La Silva Curiosa

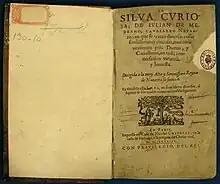
Title page of "La Silva Curiosa" by Julián Iñiguez de Medrano (1583)

The full title of his book is ""La Sylva Curiosa de Julián de Medrano, Caballero Navarrese, which deals with various very subtle and curious things, very appropriate for Ladies and Gentlemen in all virtuous and honest conversations. Addressed to the very high and most serene Queen of Navarre su Sennora, in Paris, Printed at the House of Nicolas Chesneav, MDLXXXIII."" published in 1583 by Nicolas Chesneau and edited by Mercedes Alcalá Galán. Until the end of the 18th century, the edition that should be considered the "princeps," the one from Paris, published by Nicolás Chezneau (and not the clearly pirated edition from Zaragoza, published by Joan Escartilla in 1580), remained unknown.